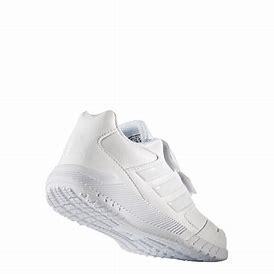
Brand: Adidas
Model: Altarun